Władysław Jan Grabski

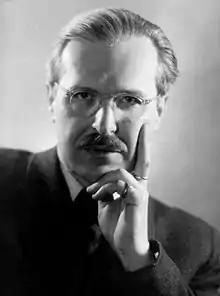
Władysław Jan Grabski in 1952

Władysław Jan Grabski (21 October 1901 - 3 November 1970) was a Polish writer, publicist and poet. His work is embedded in the Catholic current. He wrote both historical novels related to the History of Poland as well as contemporary novels.